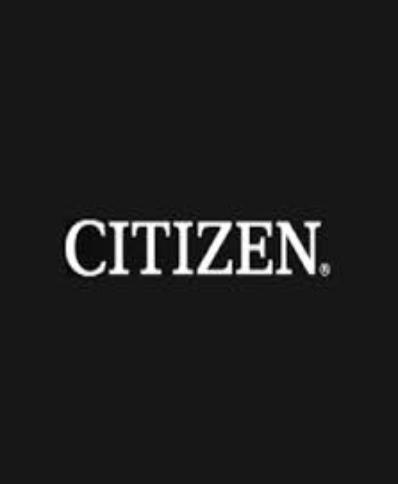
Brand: Citizen
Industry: Electronic